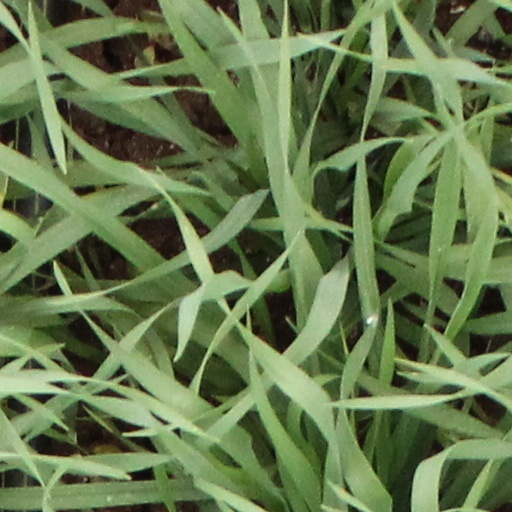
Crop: wheat